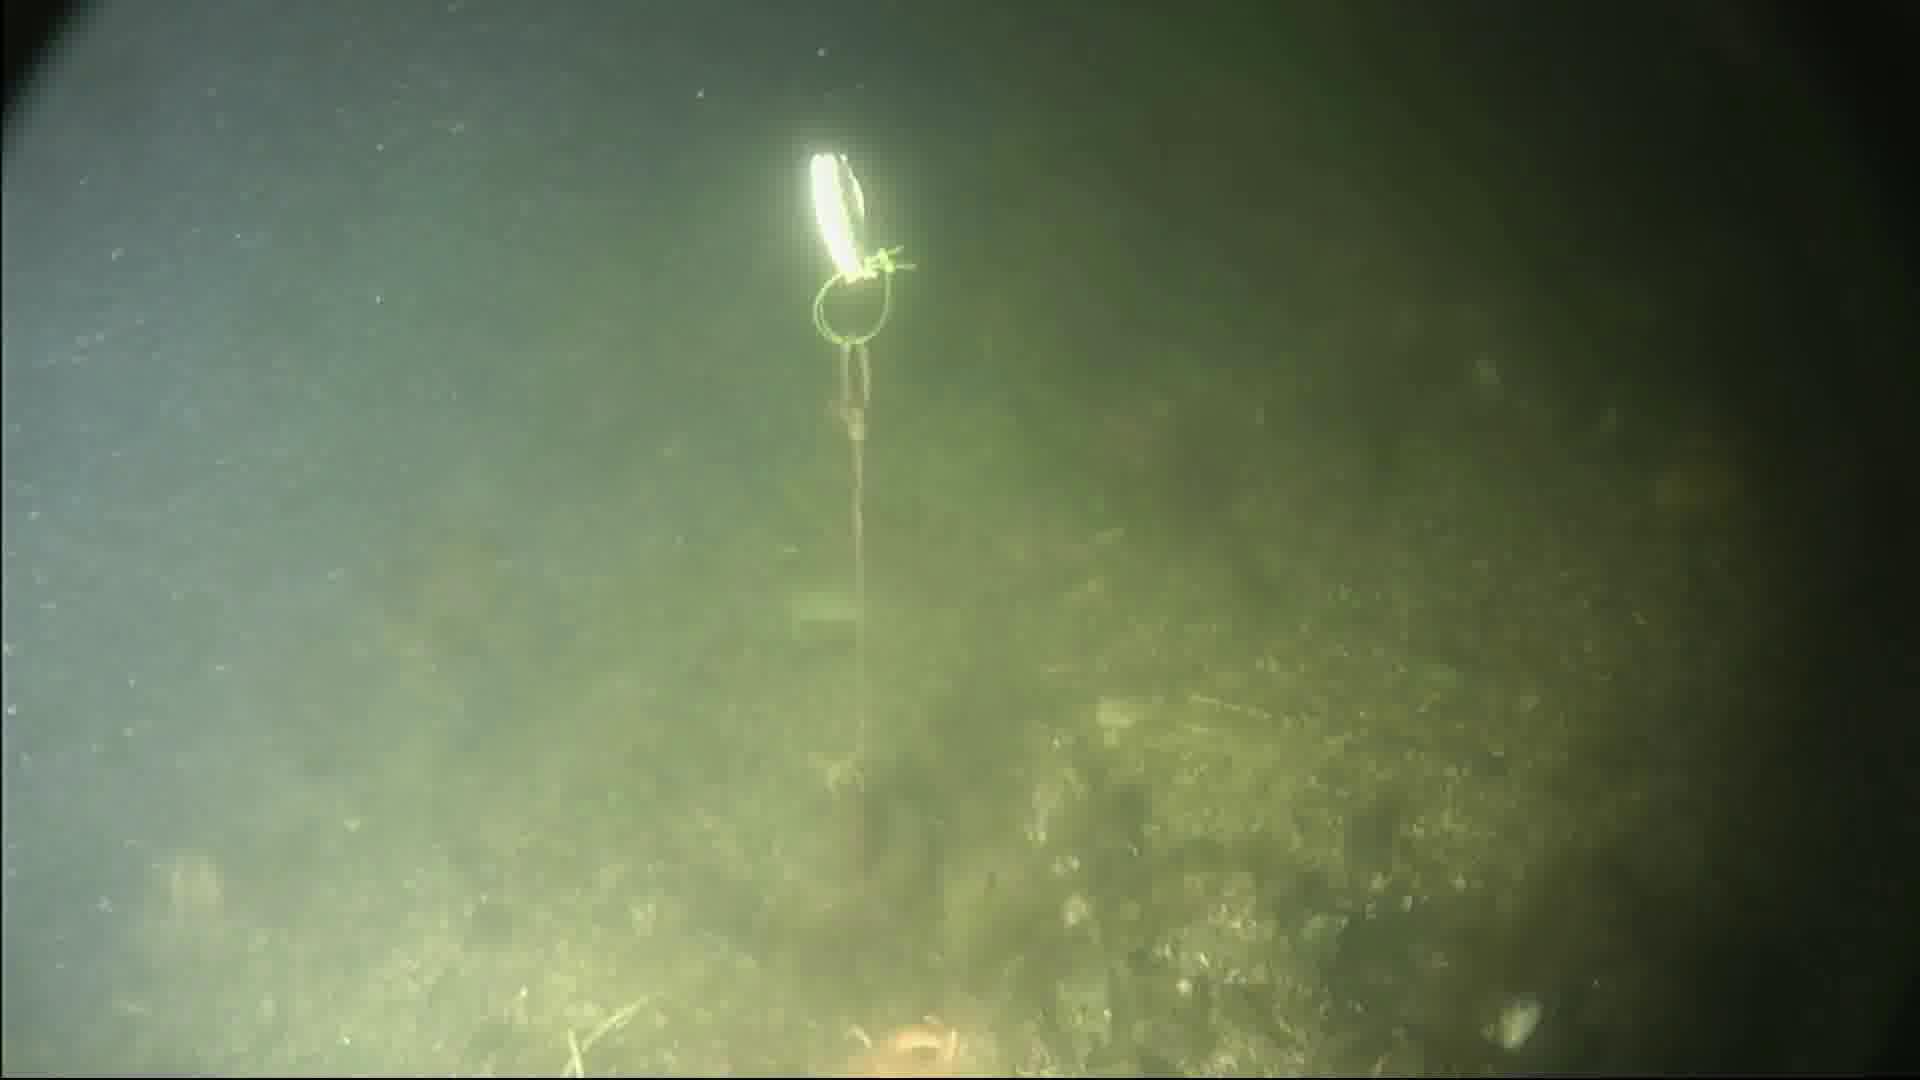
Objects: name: starfish
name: crab